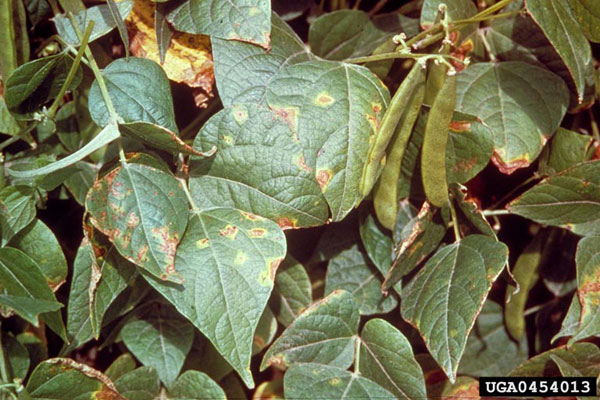
Plant: Bean
Disease: bean halo blight